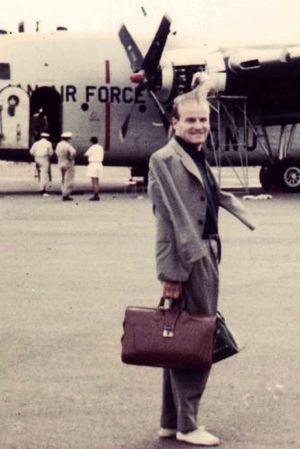
Piero Corti est un médecin d'origine italienne. Il est le mari de Mᵐᵉ Lucille Teasdale, québécoise d'origine. Ils se sont mariés en Ouganda, et ont eu une fille, Dominique. Ils ont ensemble créé l'Hôpital de Lacor, à Gulu, pour soigner la population en Ouganda. Piero Corti est un spécialiste en pédiatrie.